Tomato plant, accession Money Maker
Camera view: vertical (180 deg); turntable rotation: 180 degrees
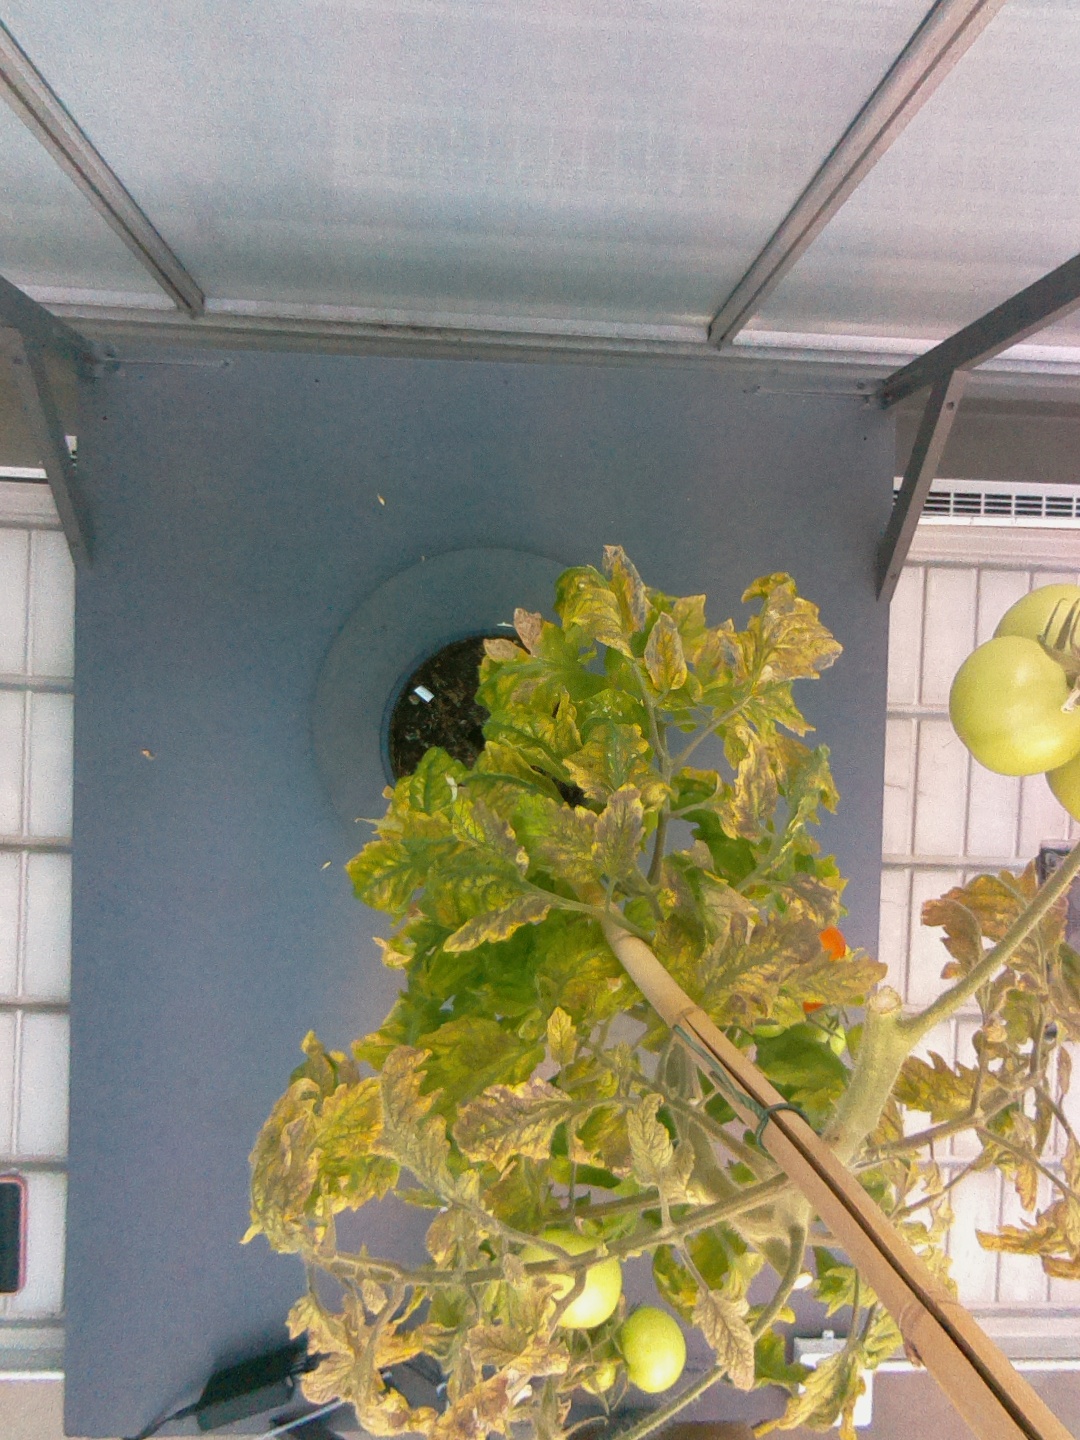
BBCH growth stage 81: 10%-20% of fruits show typical fully ripe color